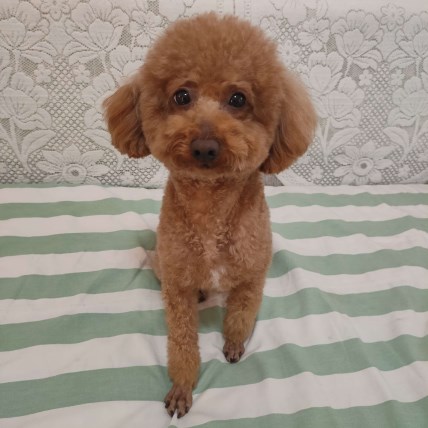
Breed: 2925-n000114-toy_poodle